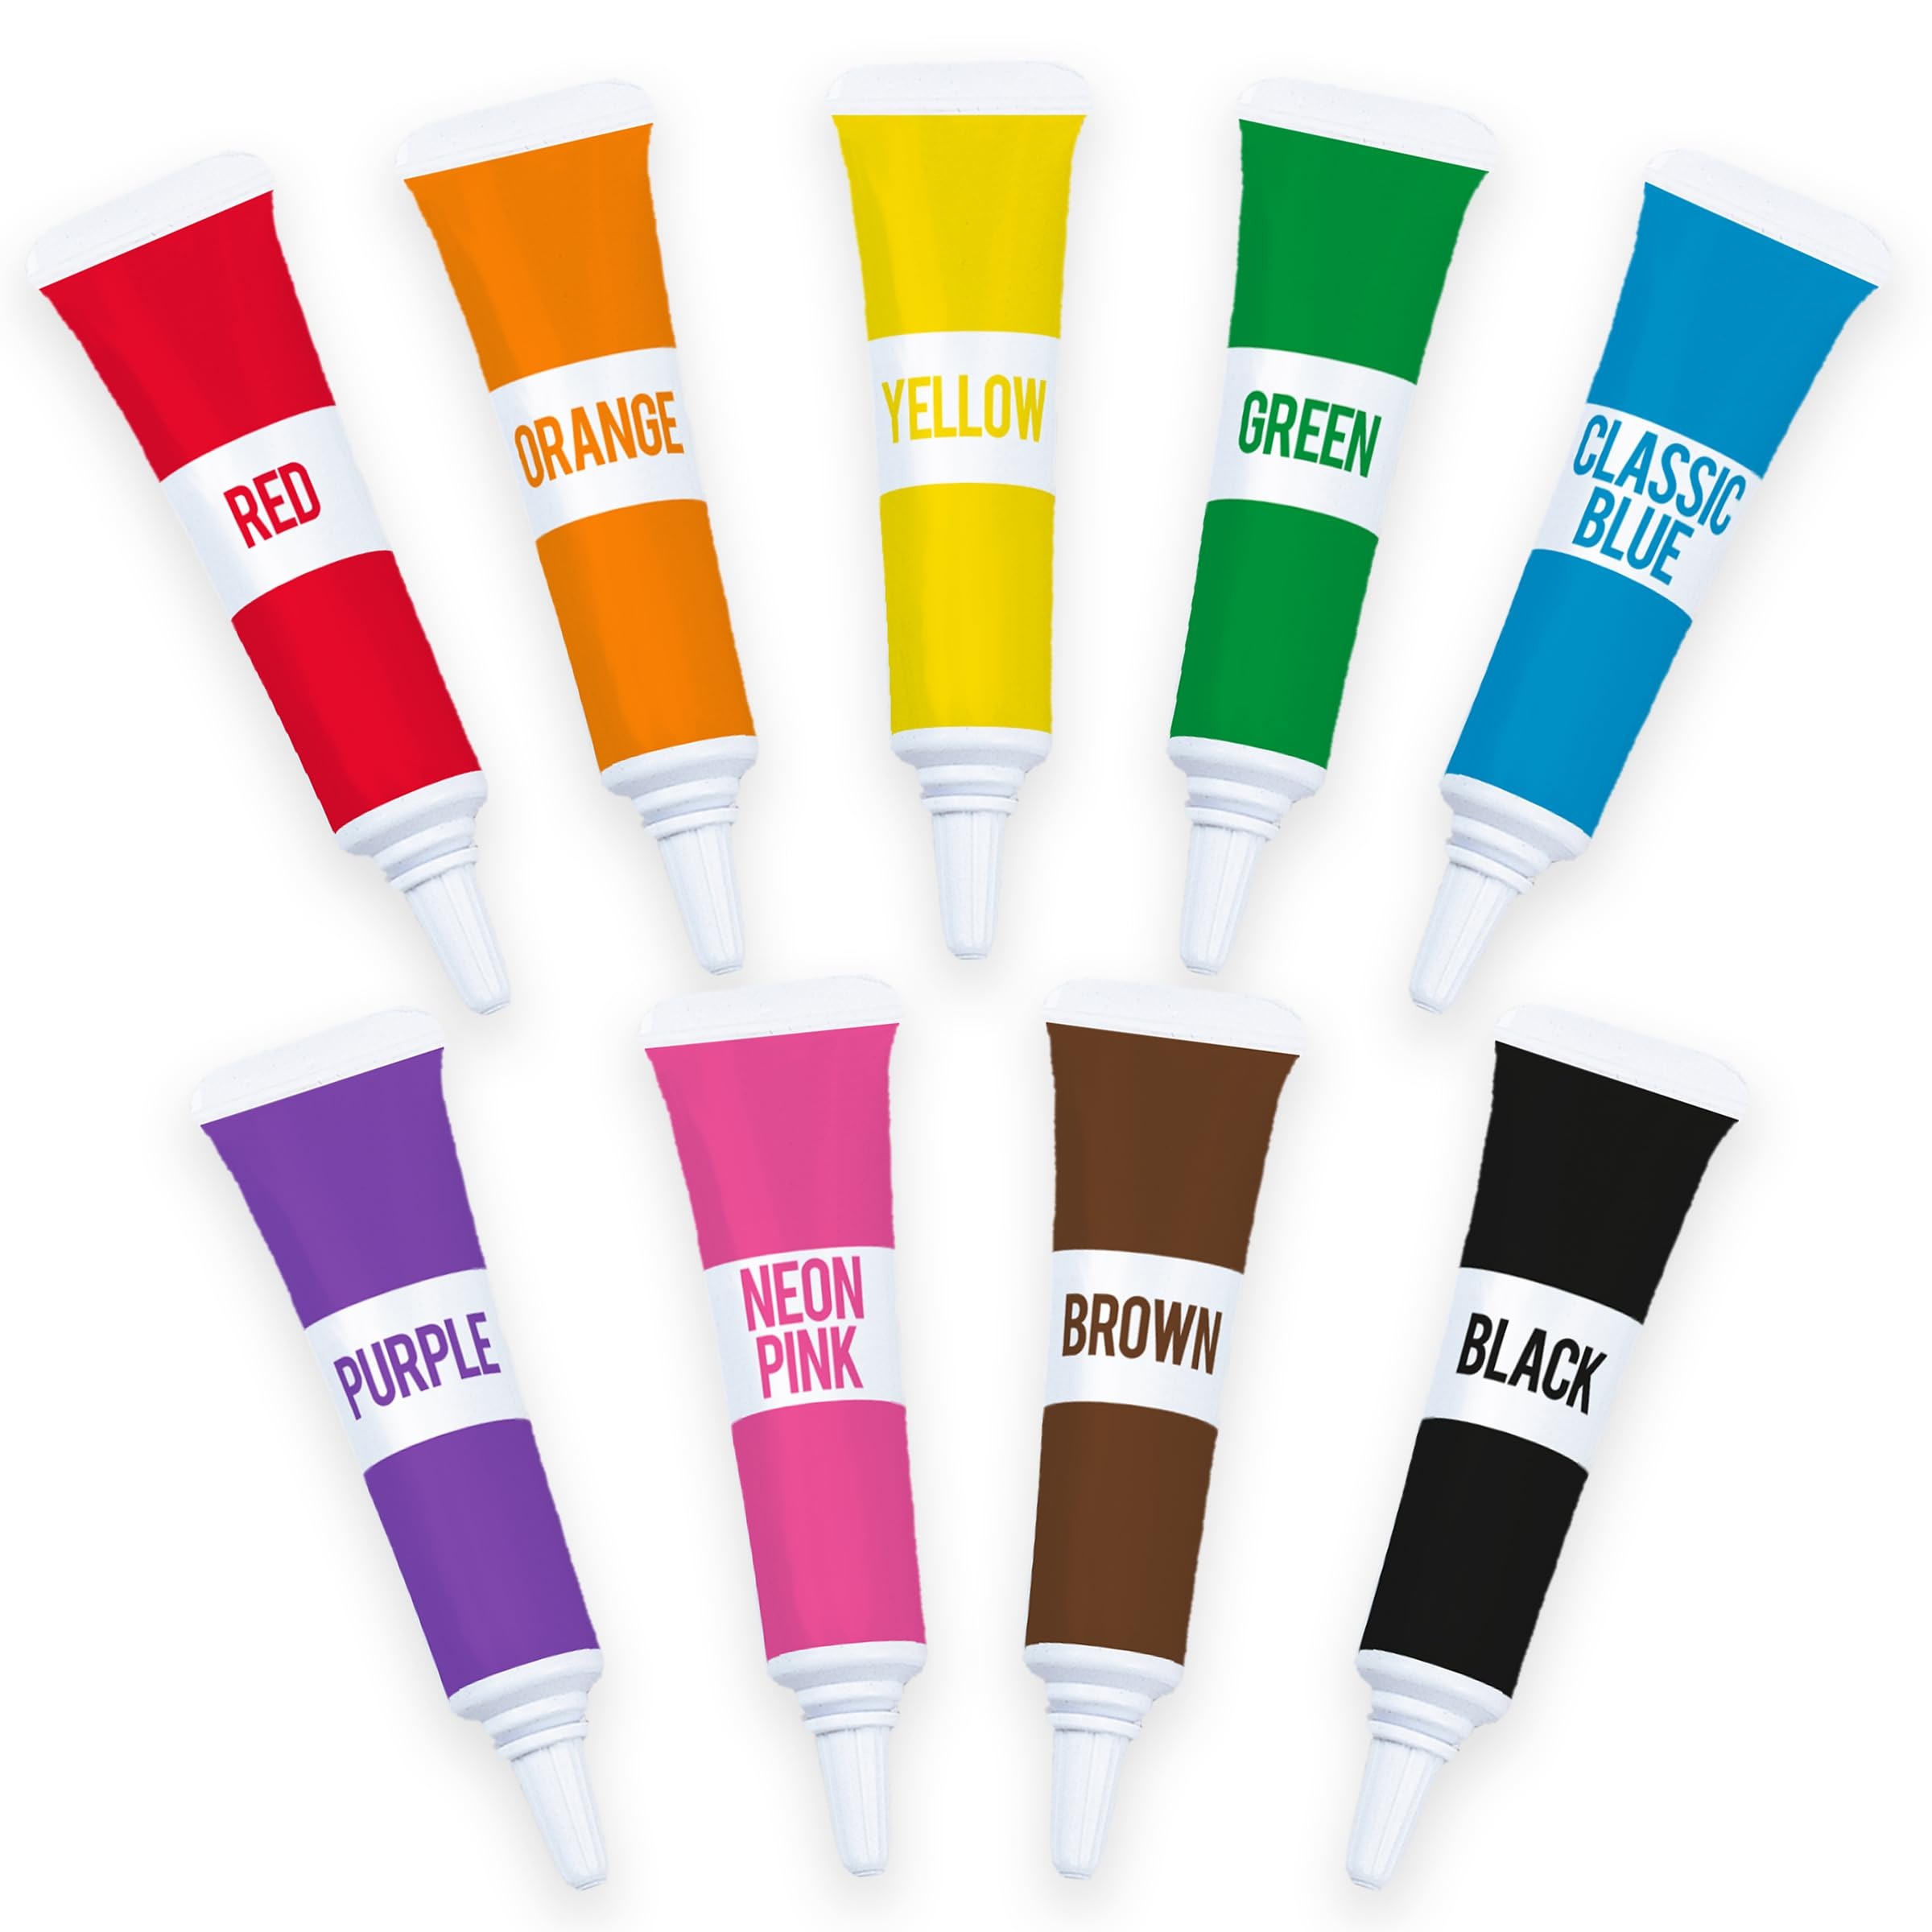
Item Name: Cake Mate 9-Pack Gel Food Coloring Set for Easter Egg Dying - Assorted Colors for All Your Baking Needs, Perfect for Cakes, Cookies, and More (0.67oz per container)
Value: 6.04
Unit: Fl Oz

Price: 27.43